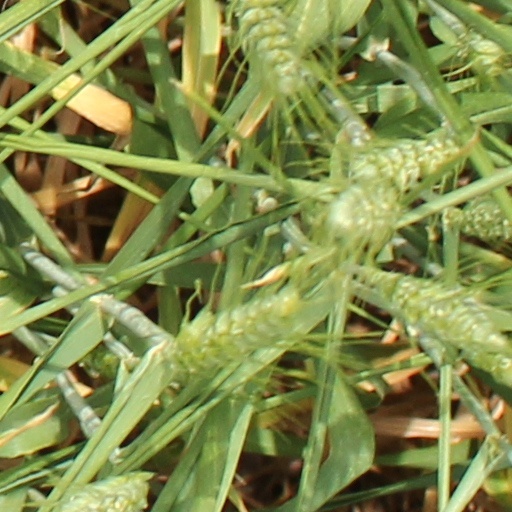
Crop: wheat